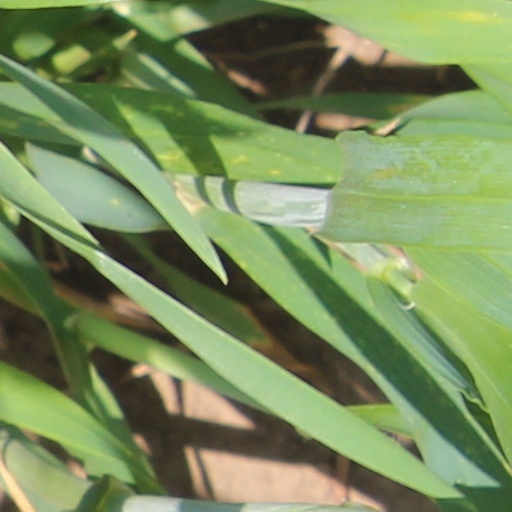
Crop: wheat